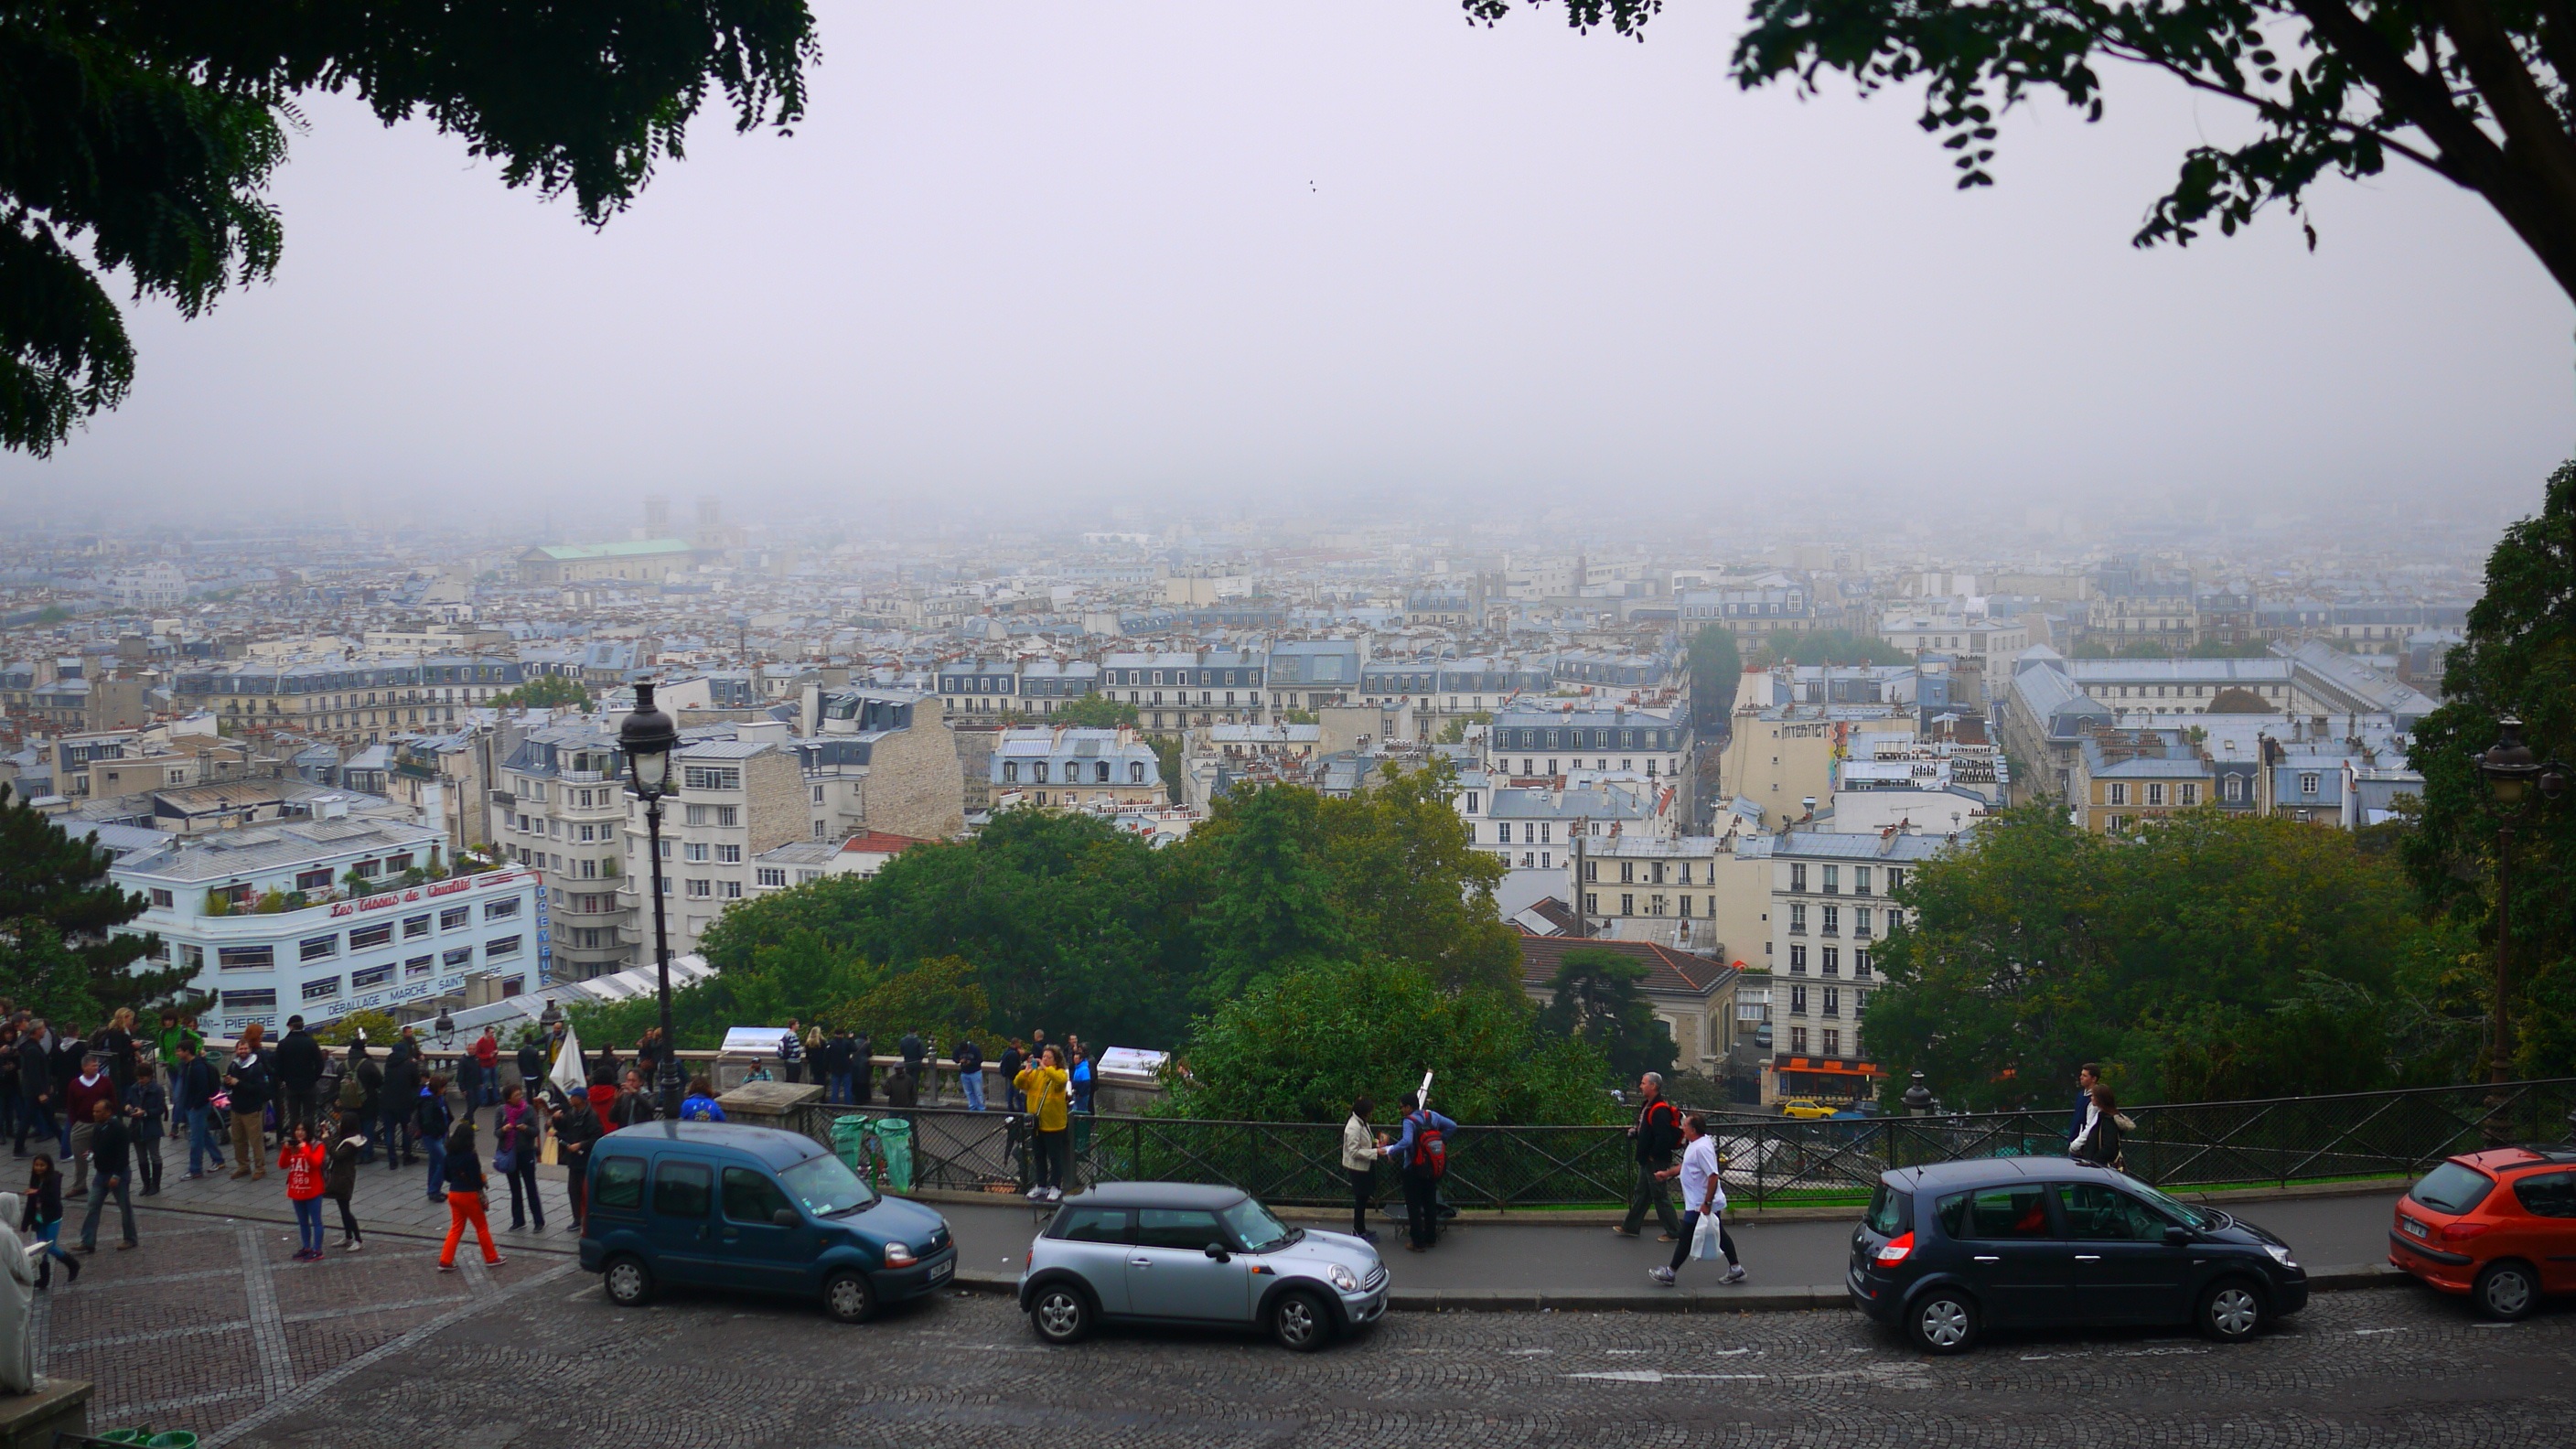
tree, town, city, cityscape, downtown, france, europe, cathedral, neighbourhood, residential area, human settlement